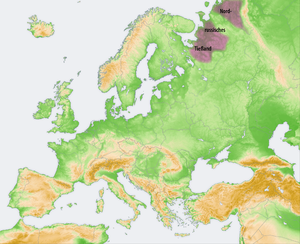
Det nordrussiske lavland
Det nordrussiske lavlands beliggenhed.
Det nordrussiske lavland er et område, der ligger længst mod nord i europæisk Rusland og udgør en del af Den østeuropæiske slette.